Gifted education

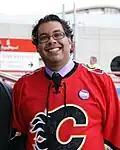
Naheed Nenshi, a mayor of Calgary and an alumnus of the CBE GATE Program

In British Columbia, the Vancouver Board of Education's gifted program is called Multi-Age Cluster Class or MACC. This is a full-time program for highly gifted elementary students from grades 4 to 7. Through project-based learning, students are challenged to use higher order thinking skills. Another focus of the program is autonomous learning; students are encouraged to self-monitor, self-reflect and seek out enrichment opportunities. Entrance to the program is initiated through referral followed by a review by a screening committee. IQ tests are used but not exclusively. Students are also assessed by performance, cognitive ability tests, and motivation. There are four MACCs in Vancouver: grade 4/5 and grade 6/7 at Sir William Osler Elementary, grade 5/6/7 at Tecumseh Elementary, and a French-immersion grade 5/6/7 at Kerrisdale Elementary.